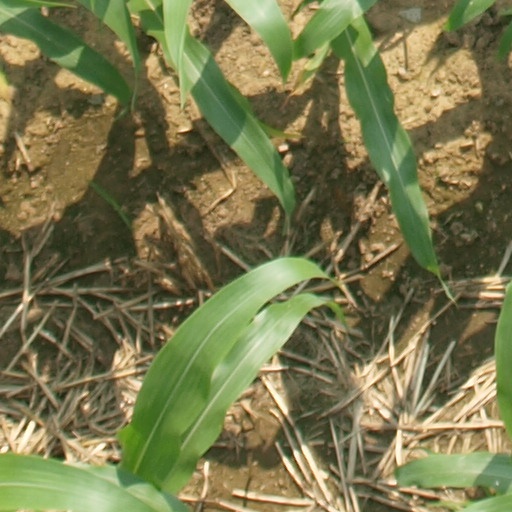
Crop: maize; corn